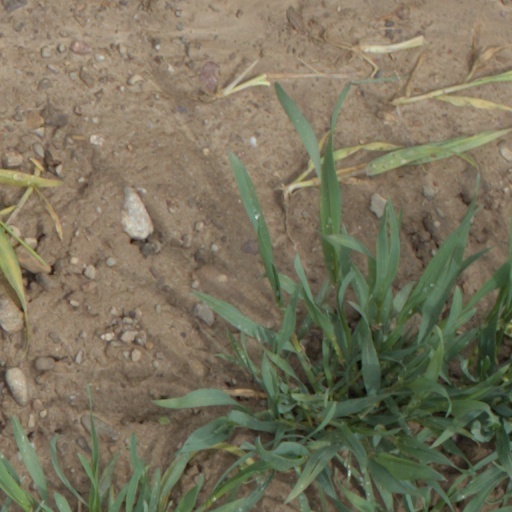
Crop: wheat